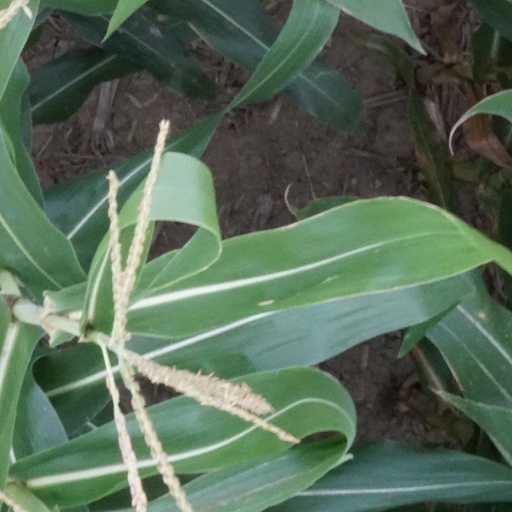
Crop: maize; corn